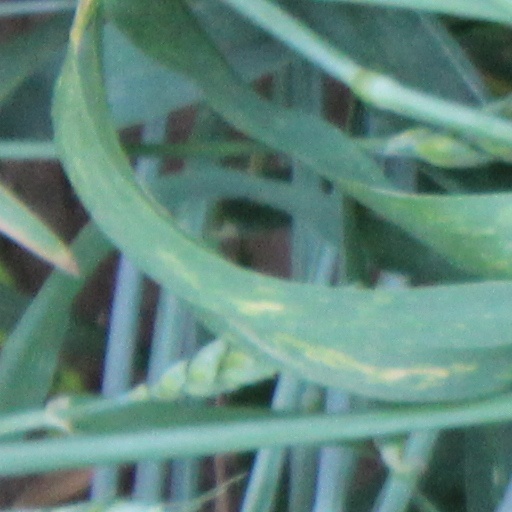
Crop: wheat